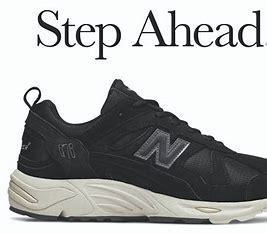
Brand: New
Model: Balance New Balance 878